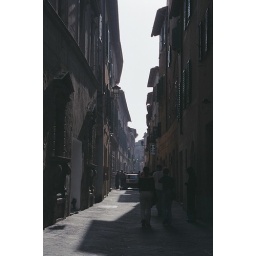
Random street in the small Etruscan hill town - 10/25/04